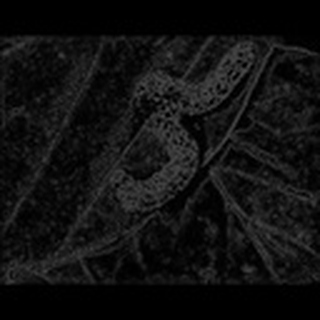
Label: cotton_army_worm